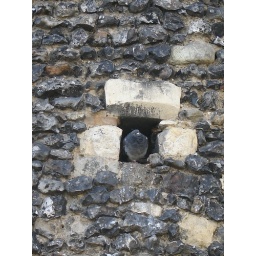
I loved watching these little fellas keeking out from there little holes in the old castle wall